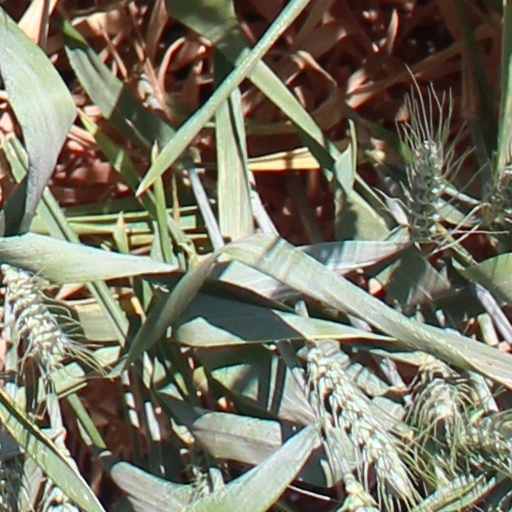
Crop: wheat